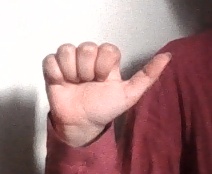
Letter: dhad